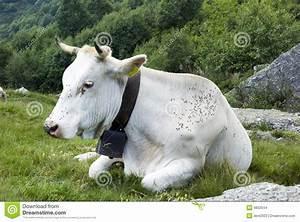
cow